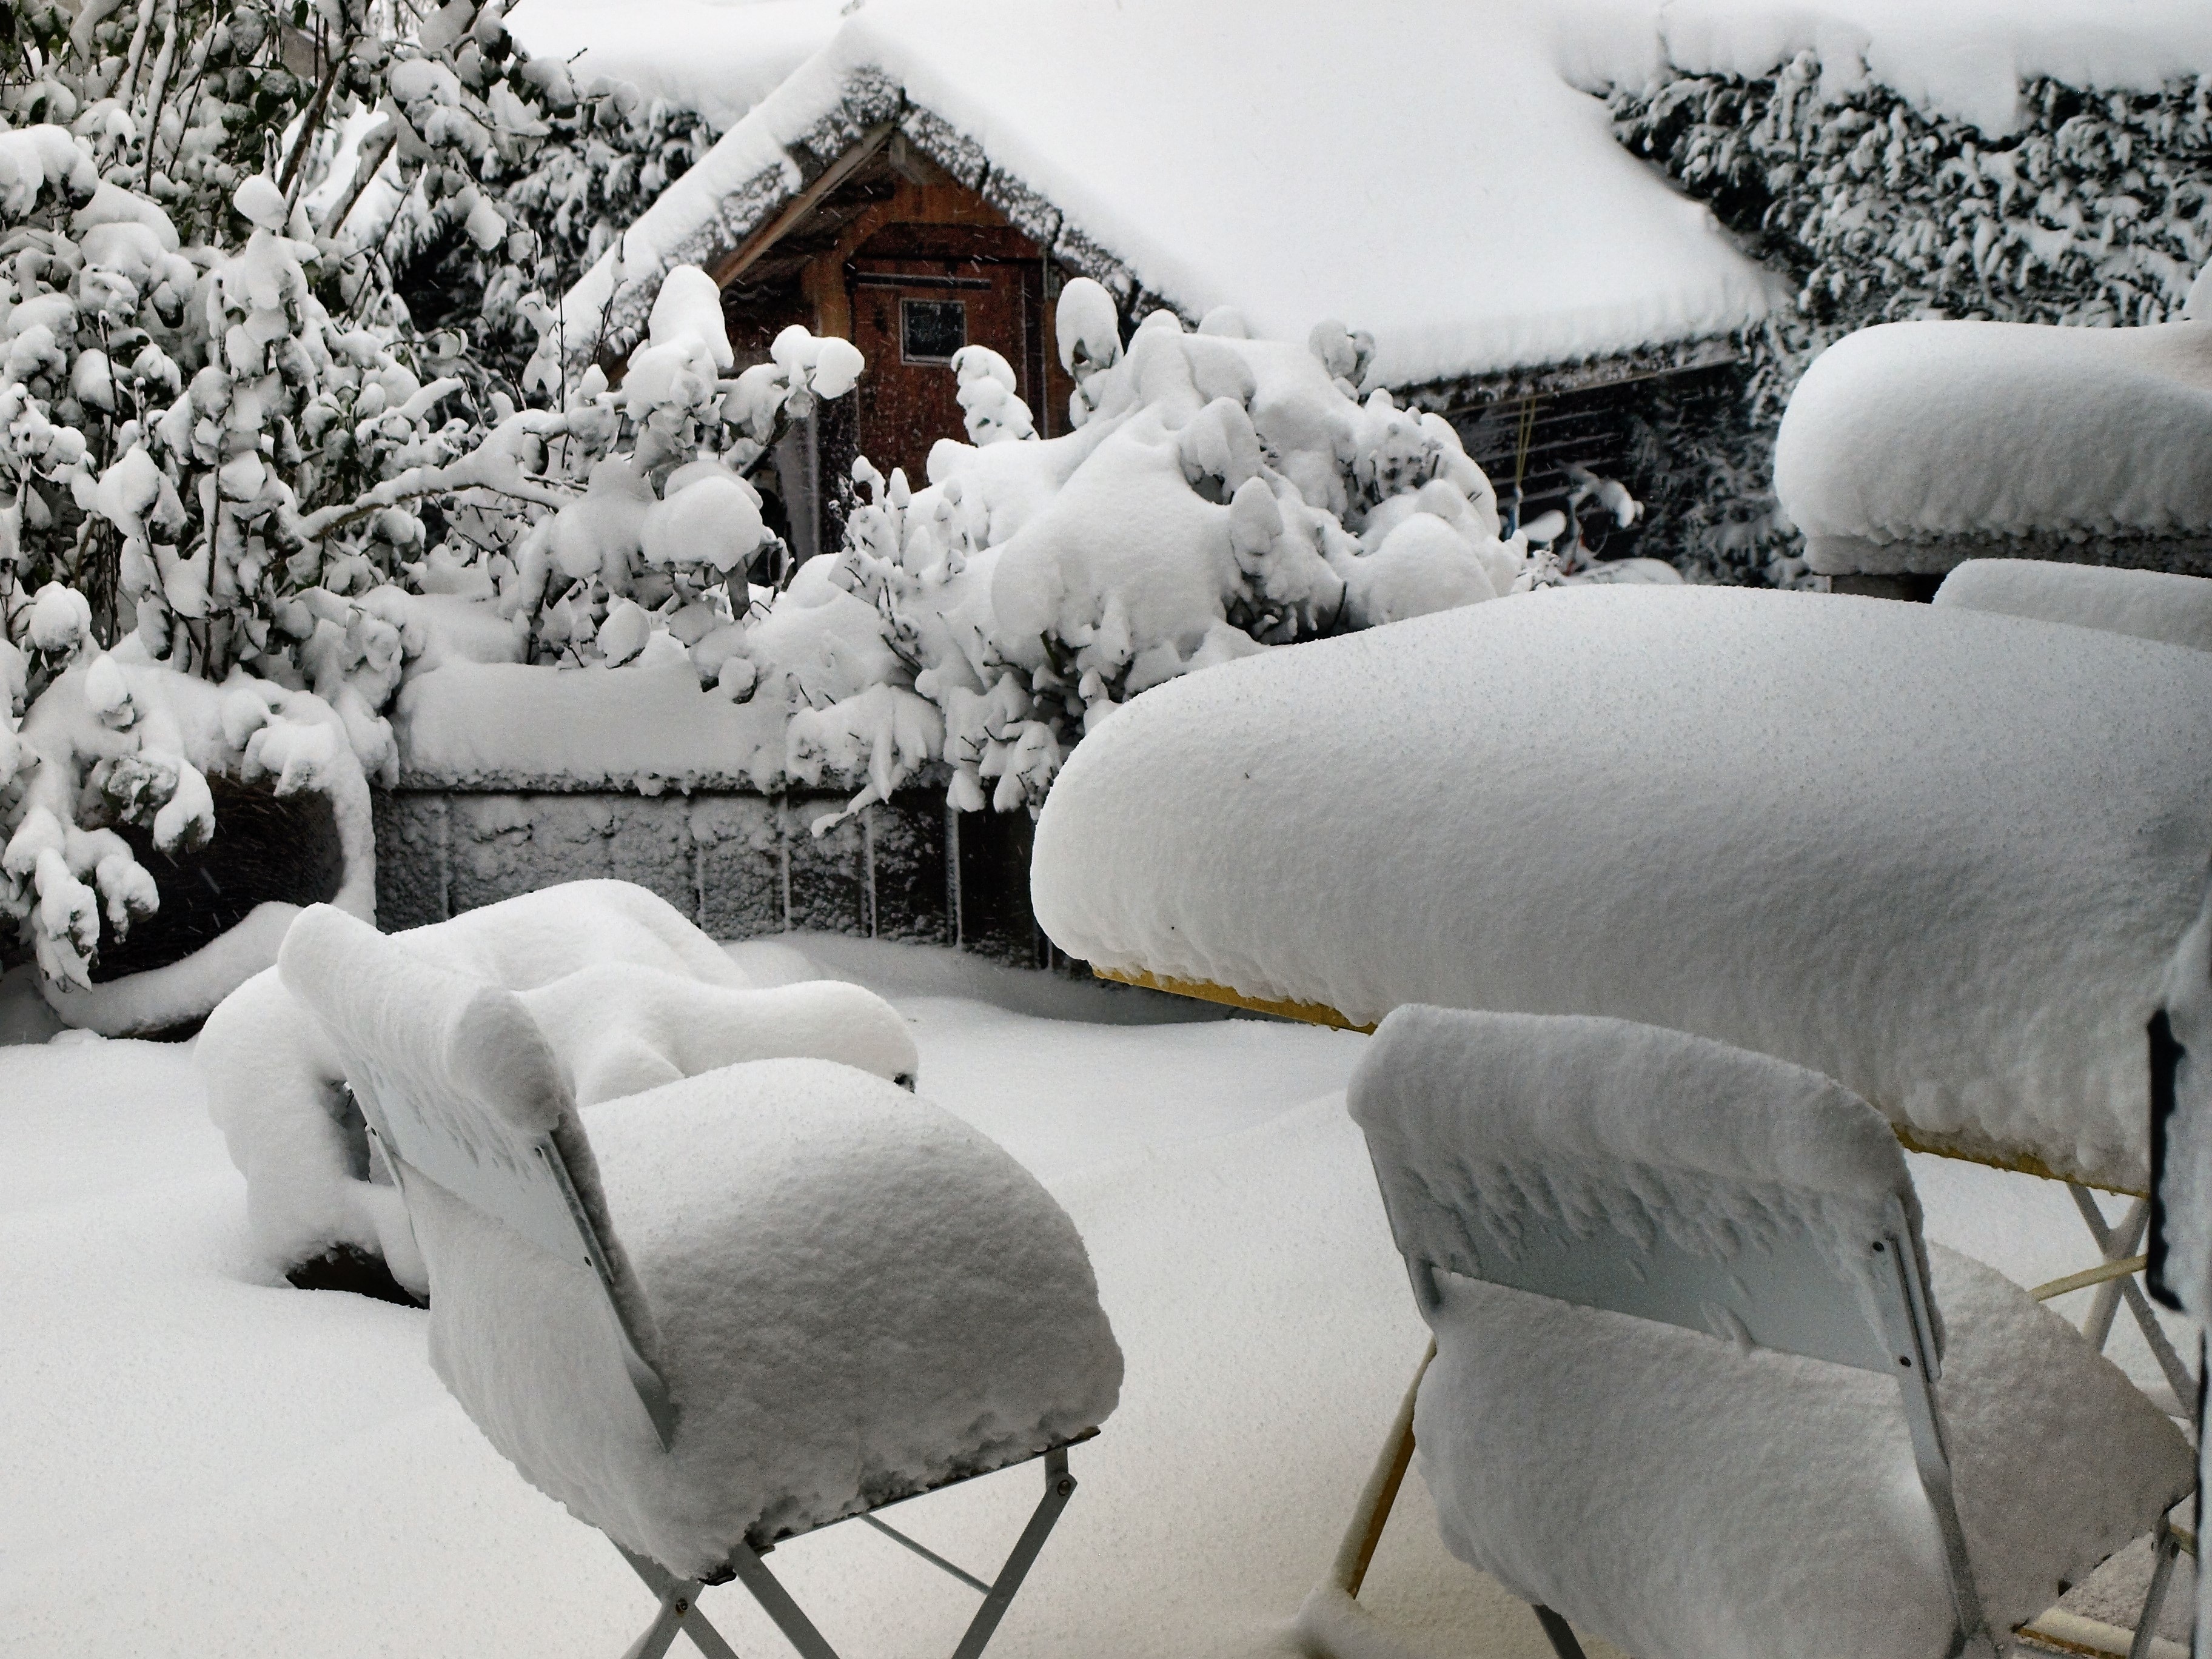
snow, winter, black and white, white, weather, monochrome, season, blizzard, freezing, winter storm